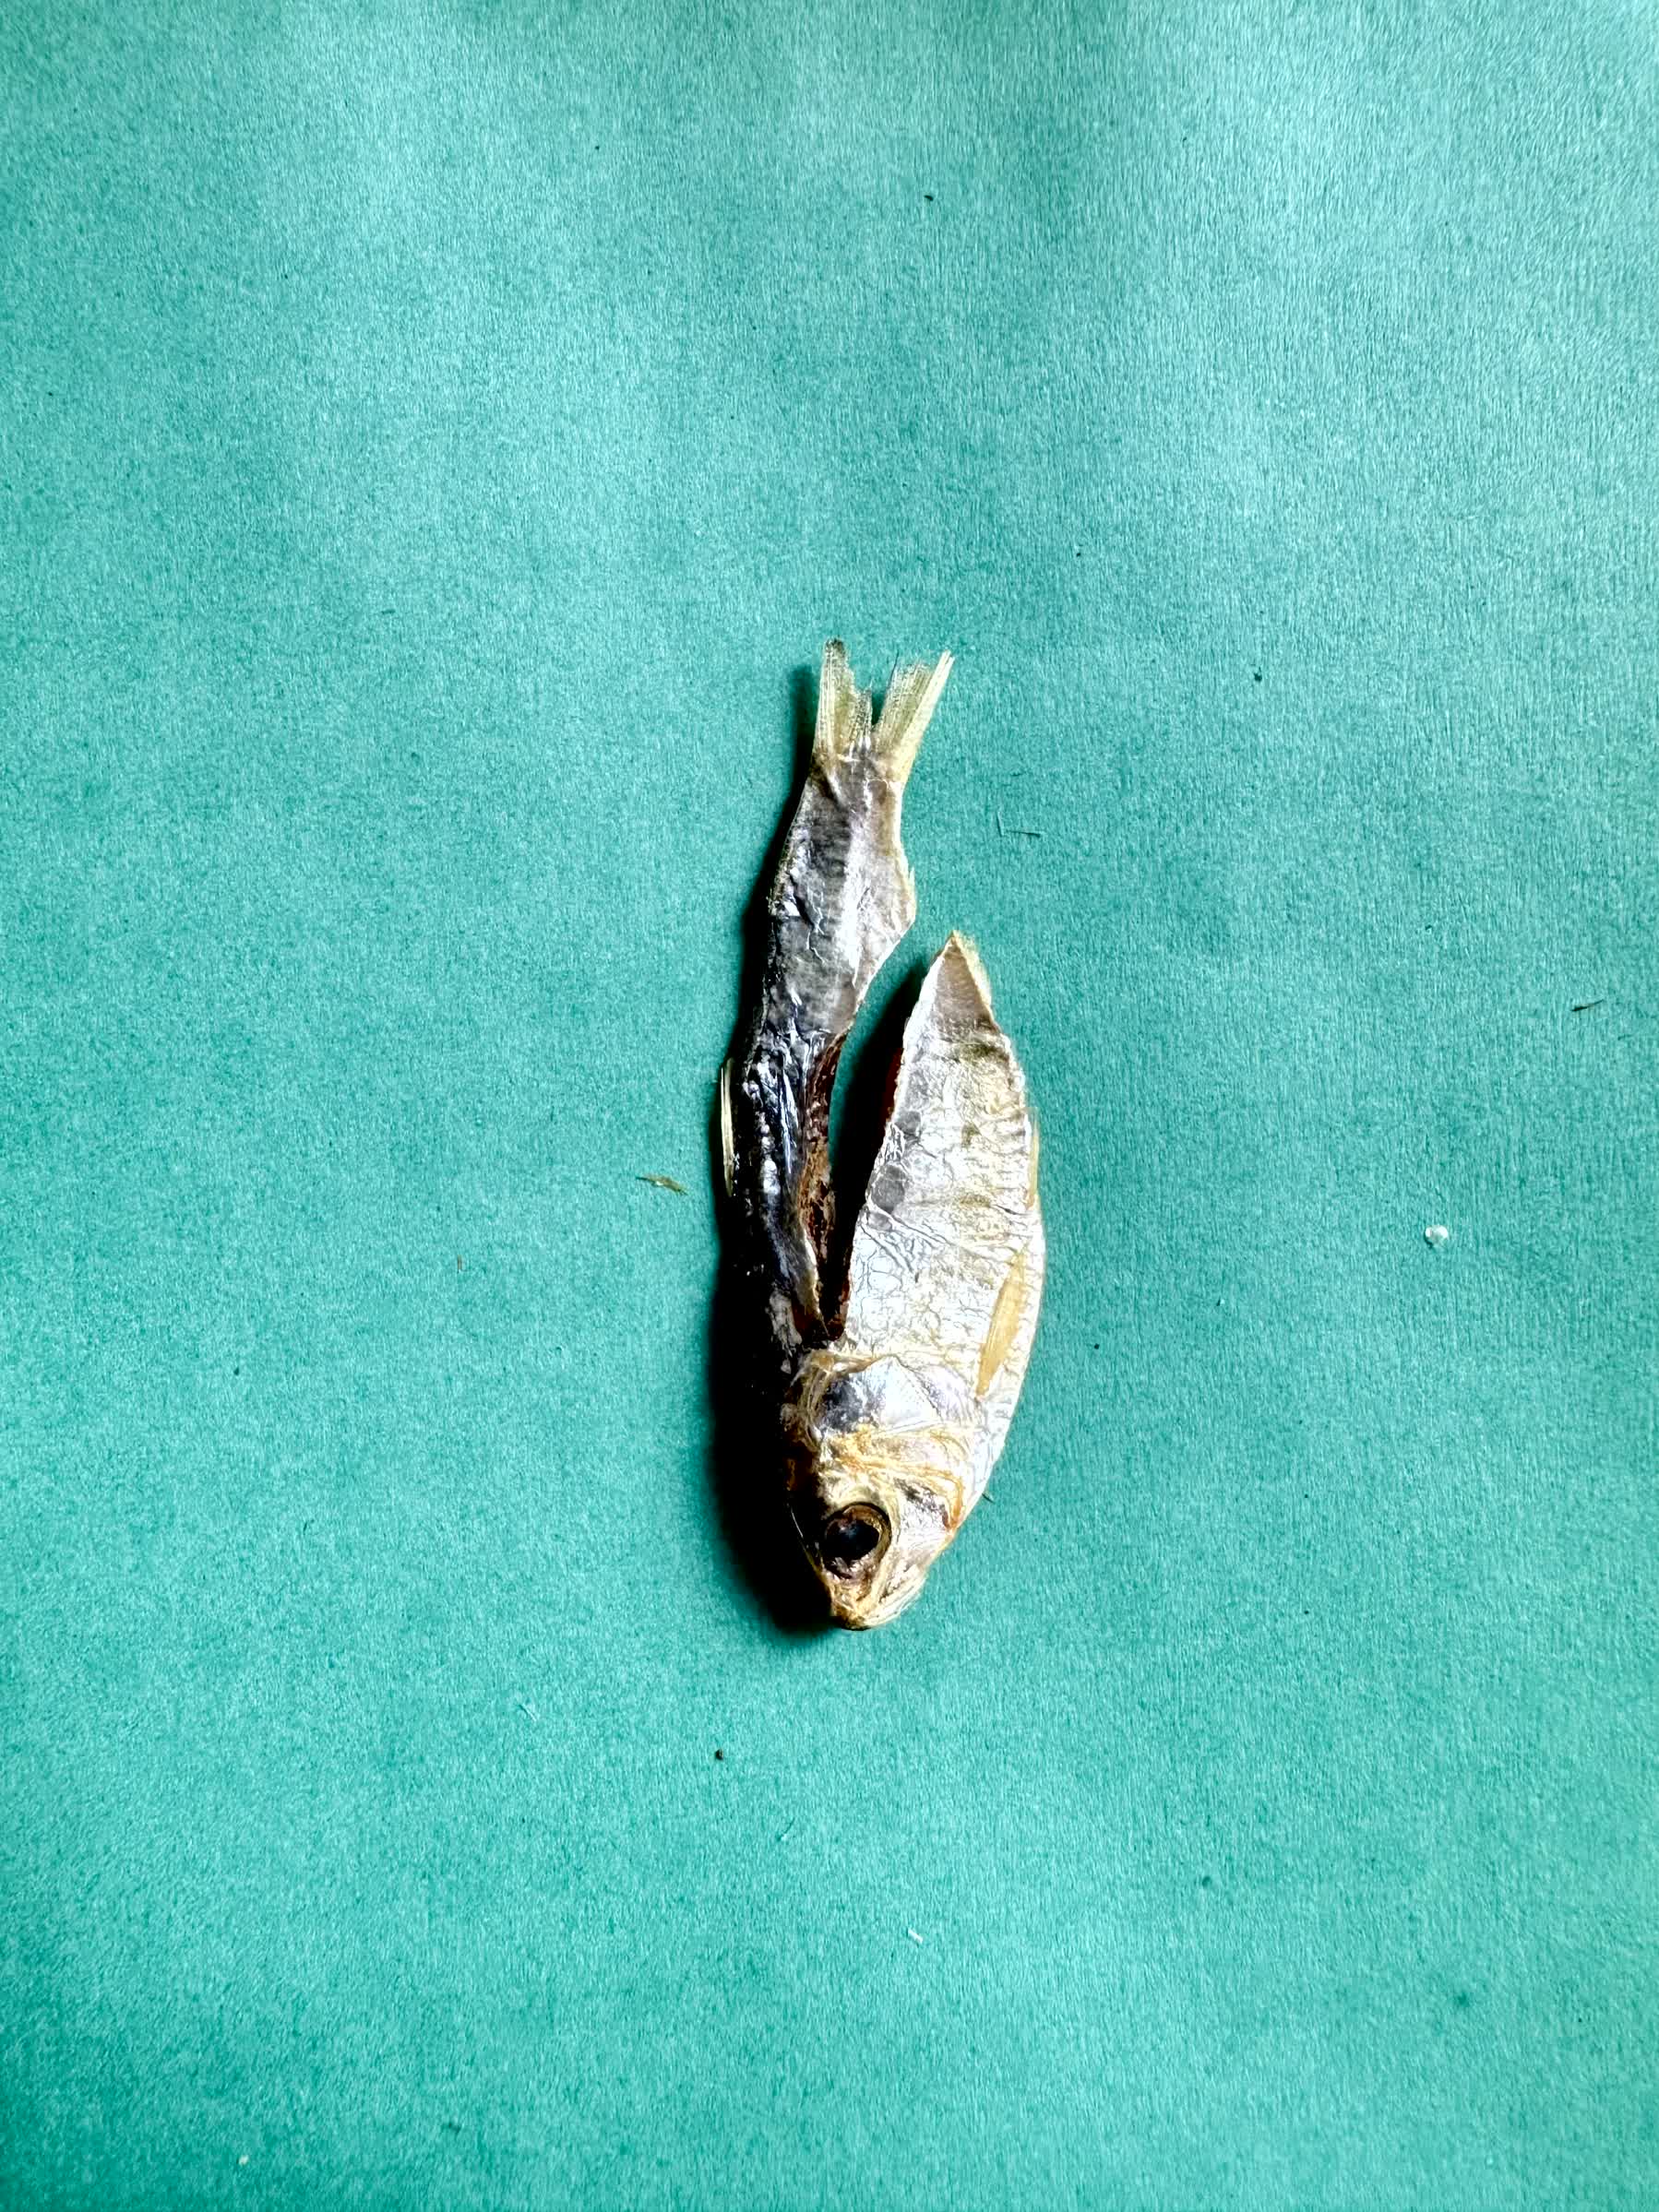
Species: Chapila